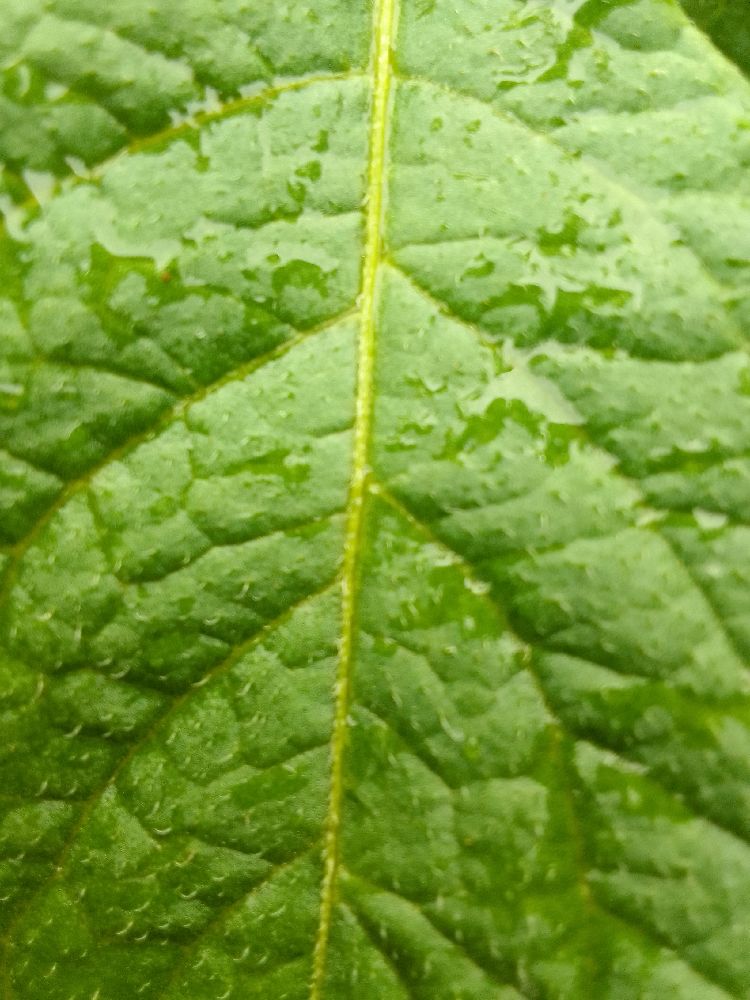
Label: Healthy